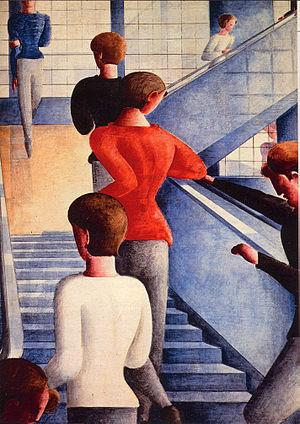
Oskar Schlemmer est un peintre, décorateur de théâtre et scénographe de ballet allemand.